Ron Hornaday Jr.

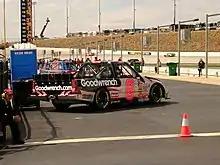
Hornaday's No. 6 truck at Atlanta Motor Speedway in 2005

At the end of 2004, Hornaday was released in favor of Clint Bowyer, and he returned to the Truck Series full-time. He reunited with a long-time best friend of his, Kevin Harvick, and signed to drive the No. 6 GM Goodwrench Chevy for Kevin Harvick Incorporated. Hornaday soon picked up a win at Atlanta Motor Speedway and finished 5th in points. In 2006, the team lost its Goodwrench sponsorship and switched to the No. 33 to yield the No. 6 to Mark Martin's Roush Racing effort. Running unsponsored for most of the year, Hornaday picked up two victories this year at Mansfield and Kentucky. He also had two Top 10's in five Busch Series starts that year.